Tilly Foster Mine

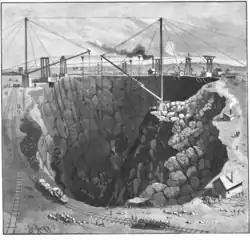
An illustration of the Tilly Foster Mine after it had been made an open pit, 1889

From 1887 to 1889, the mine was made into an open pit. At one time, it was the largest open-pit operation in the world. In 1895, there was a major collapse that killed 13 miners. After the collapse it was flooded by a reservoir nearby. It was used by soldiers in World War II to test their diving equipment. A collection of minerals and artifacts from the mine is at the Southeast Museum in Brewster.